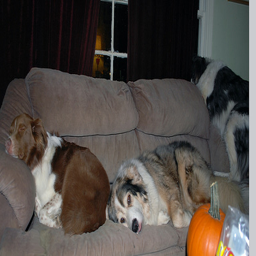
A group of dogs laying on top of a couch.
Two dogs sit together on a suede couch.
Two dogs are sleeping together on a sofa.
Three dogs lying on a couch by a window, with a pumpkin in front.
Couple of dogs relaxing on the sofa at night.